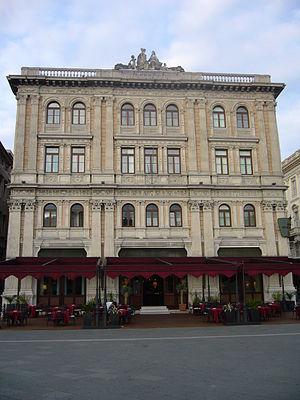
Eugenio Geiringer, né le 25 février 1844 à Trieste et décédé le 18 novembre 1904, est un architecte et ingénieur italien qui exerça son œuvre dans le contexte austro-hongrois de l’époque.